Eve Systems

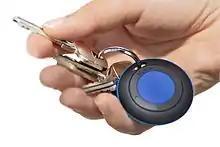
The smart key fob

Eve manufactures and markets a smart-key system. The system comes with a small 10-gram device that is placed on a key ring, in a purse, inside a car, or somewhere else. Then it communicates with an Elgato app on an iOS device. If it is set up for keys, the app will alert the user when they are 10 meters away from their keys, indicating that they may have forgotten them. It takes advantage of the "Smart Bluetooth" Apple implemented in iOS 7. A review in TheNextWeb said it was "money well spent" and worked "exactly as described", but that the beeping of the device could be louder and users will still need to supplement it with the Find my Phone app. A review in Macworld gave it 4 out of 5 stars.